Christopher Kringas

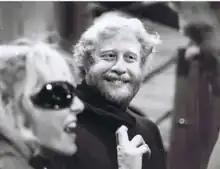
Christopher Kringas

Christopher Kringas (1936—1975) was an Australian architect. He is best known as the architect of the High Court of Australia.